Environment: real
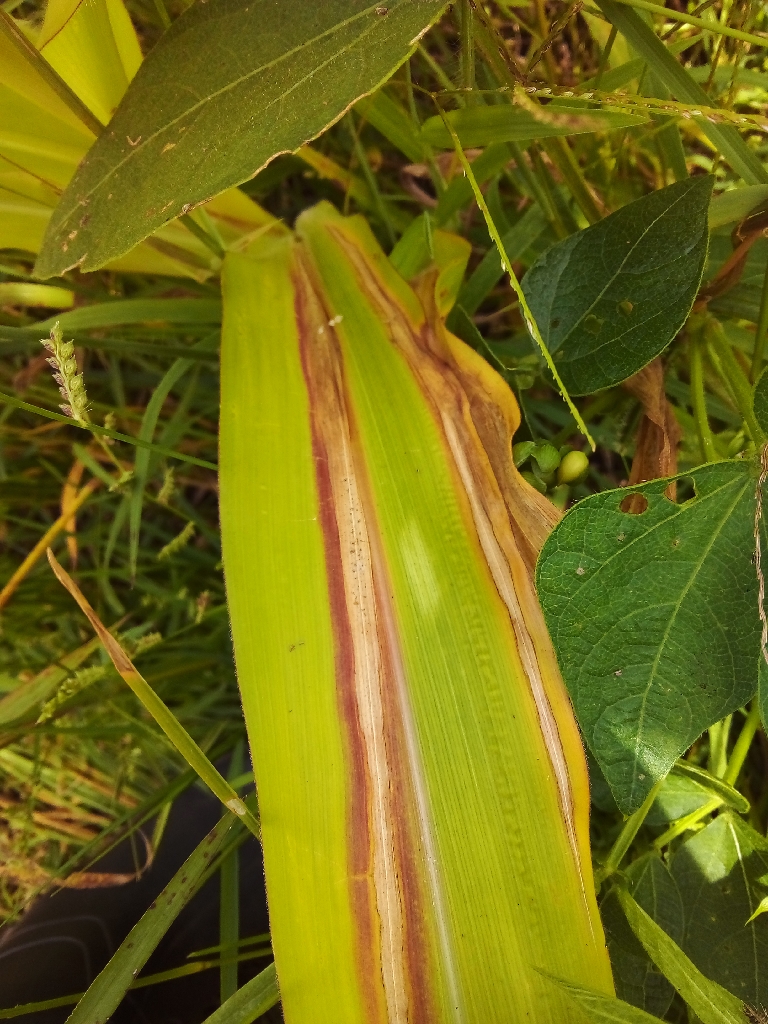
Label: northern_corn_leaf_blight